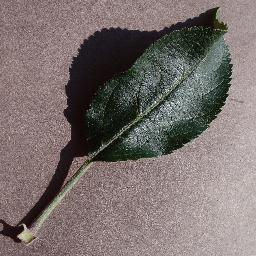
Label: Apple___healthy